History of Lörrach

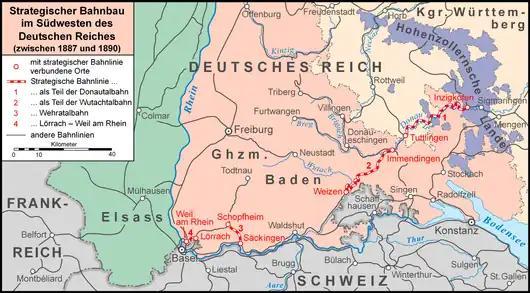
Strategic railway construction in South Baden

Even after the Thirty Years' War, Lörrach faced repeated conflicts. Weil and surrounding Margraviate villages were destroyed. The Rötteln bailiwick was liable for war debts. A Stetten record, "War and Military Matters," held in the Lörrach City Archive, lists damages totaling 17,385 gulden and 18 schillings. These included costs for repairing fire damage, food supplies, hay, straw, and wine.